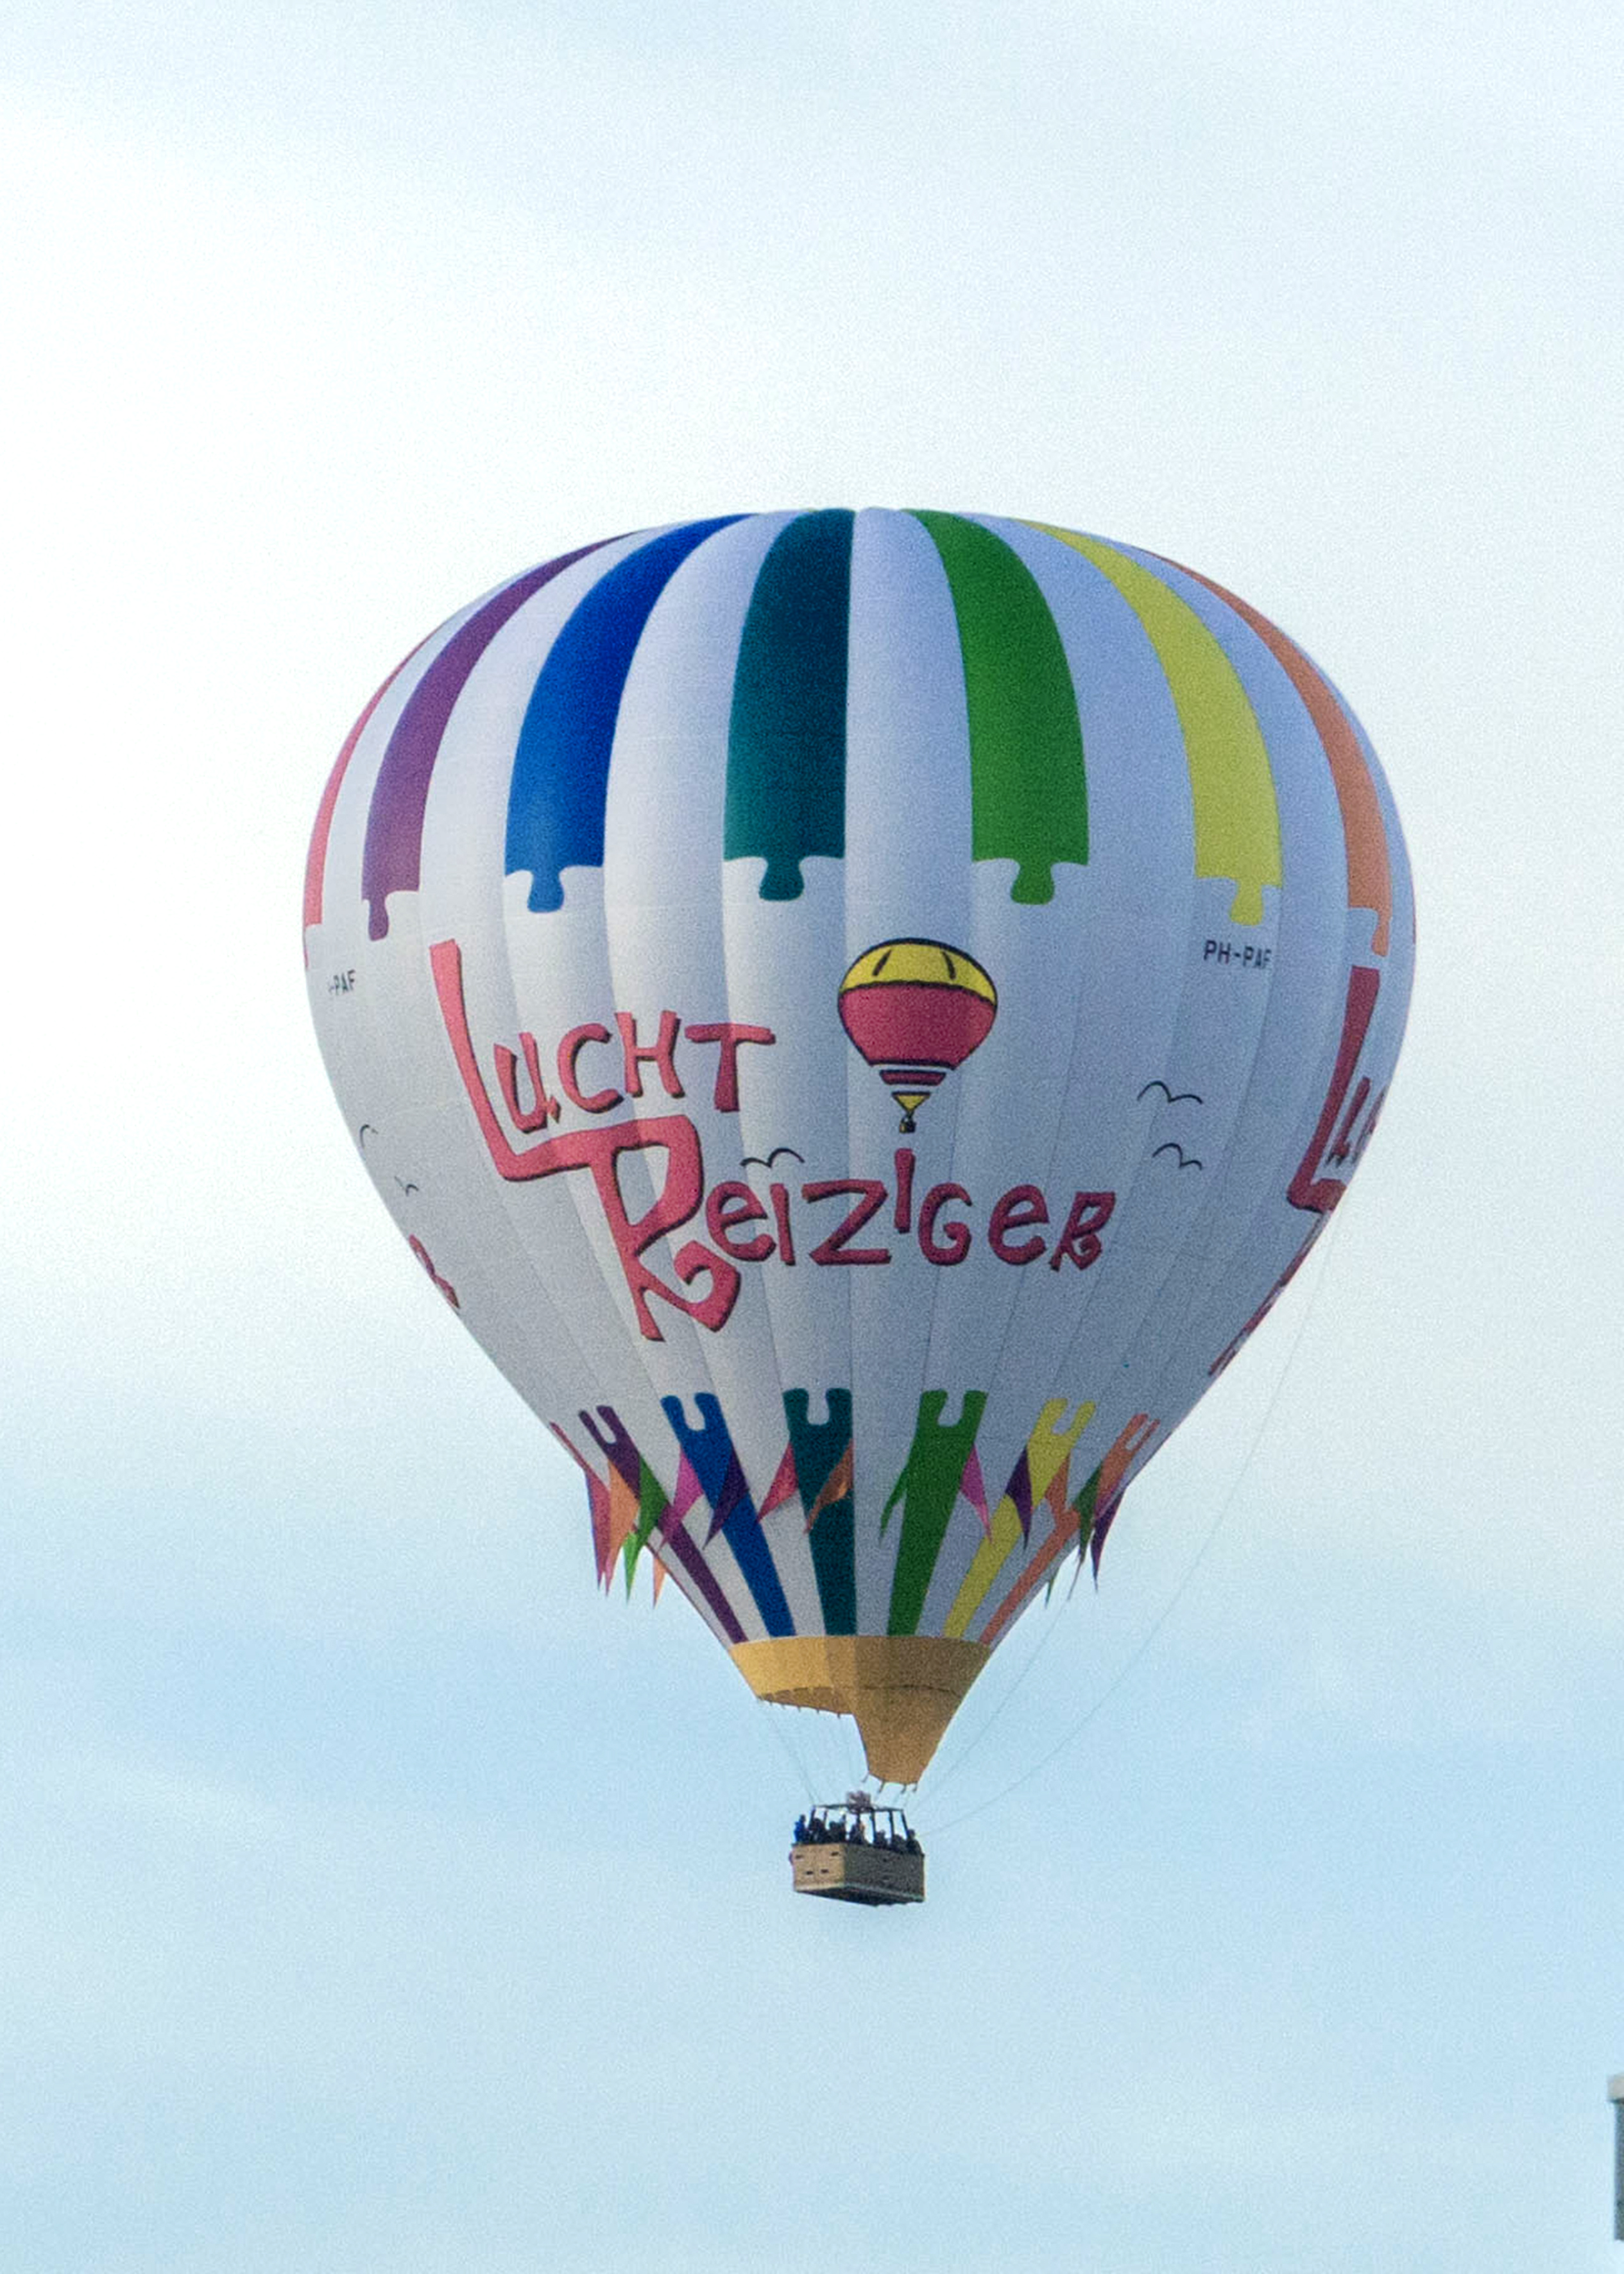
outdoor, architecture, photography, balloon, hot air balloon, van, building, urban, photo, aircraft, vehicle, nikon, historic, toy, holland, nederland, netherlands, dutch, outdoorphotography, picture, photograph, fotos, foto, fotografie, urbanphotography, geheugen, ballon, paulvandevelde, pdvandevelde, padagudaloma, dordrecht, stadsfotografie, lucht, nederlandinfotos, historisch, eventphotography, evenementenfotografie, stadswandeling, architectuur, pvdvfotografie, pdvandeveldedordrecht, diep, rondjedordt, dedordtevaer, dutchphotography, nederlandsefotografie, dutchphotogaraphy, totallydutch, fotografienederland, hollandsefotografie, fotografieholland, dordtmonumenteel, fotosdordrecht, fotosvandordrecht, erfgoedcentrumdiep, openmonumentendag, luftballon, reiziger, hot air ballooning, luchtreiziger, luchtballon, airballoon, vrijdag, 13juni2014, 13062014, phpaf, wwwluchtreizigernl, air travel, atmosphere of earth, executive car